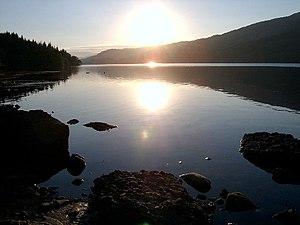
Loch Venachar est un lac écossais du district de Stirling, situé entre Callander et Brig o' Turk. Il a 6 km de long orienté dans le sens ouest-est et une profondeur maximale de 33 mètres.